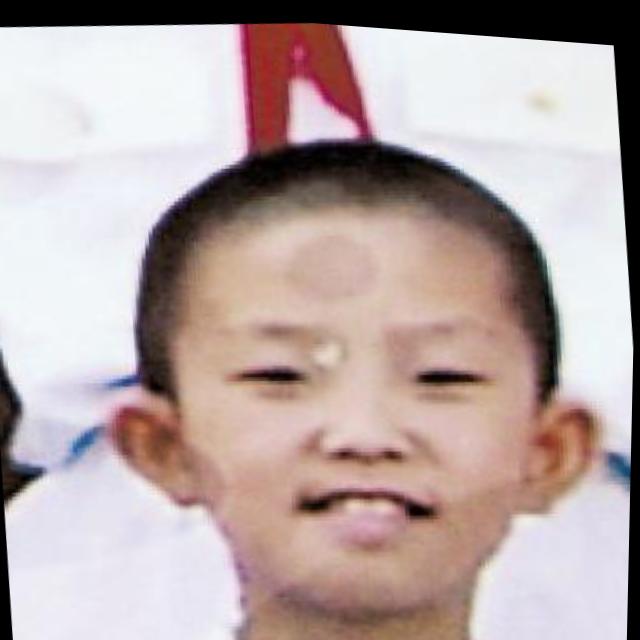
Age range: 0-12